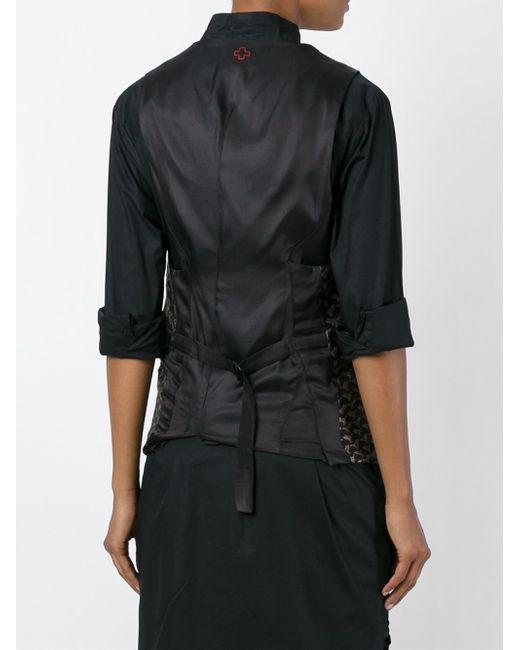
Armeegrünes Langarmhemd aus Baumwolle mit schwarzem Satin ärmelloser Rückenjacke mit Gürtel